Answer in natural language. Is walnut tv stand further away or in front of dining table? Choose between the following options: in front or further away
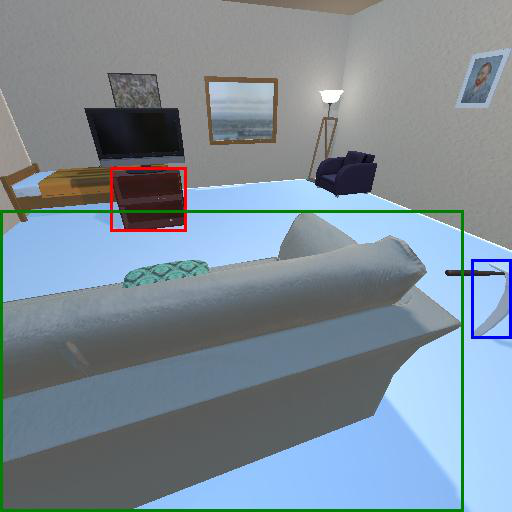
<answer>further away</answer>